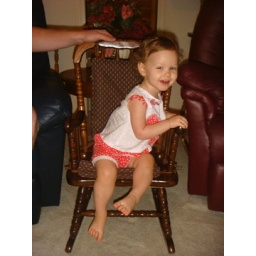
afton sitting in rocking chair at granny & papa's